Burro (film)

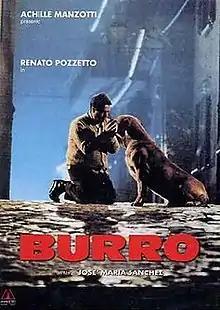

Burro is a 1989 Italian comedy-drama film written by Tonino Guerra and directed by José María Sánchez.